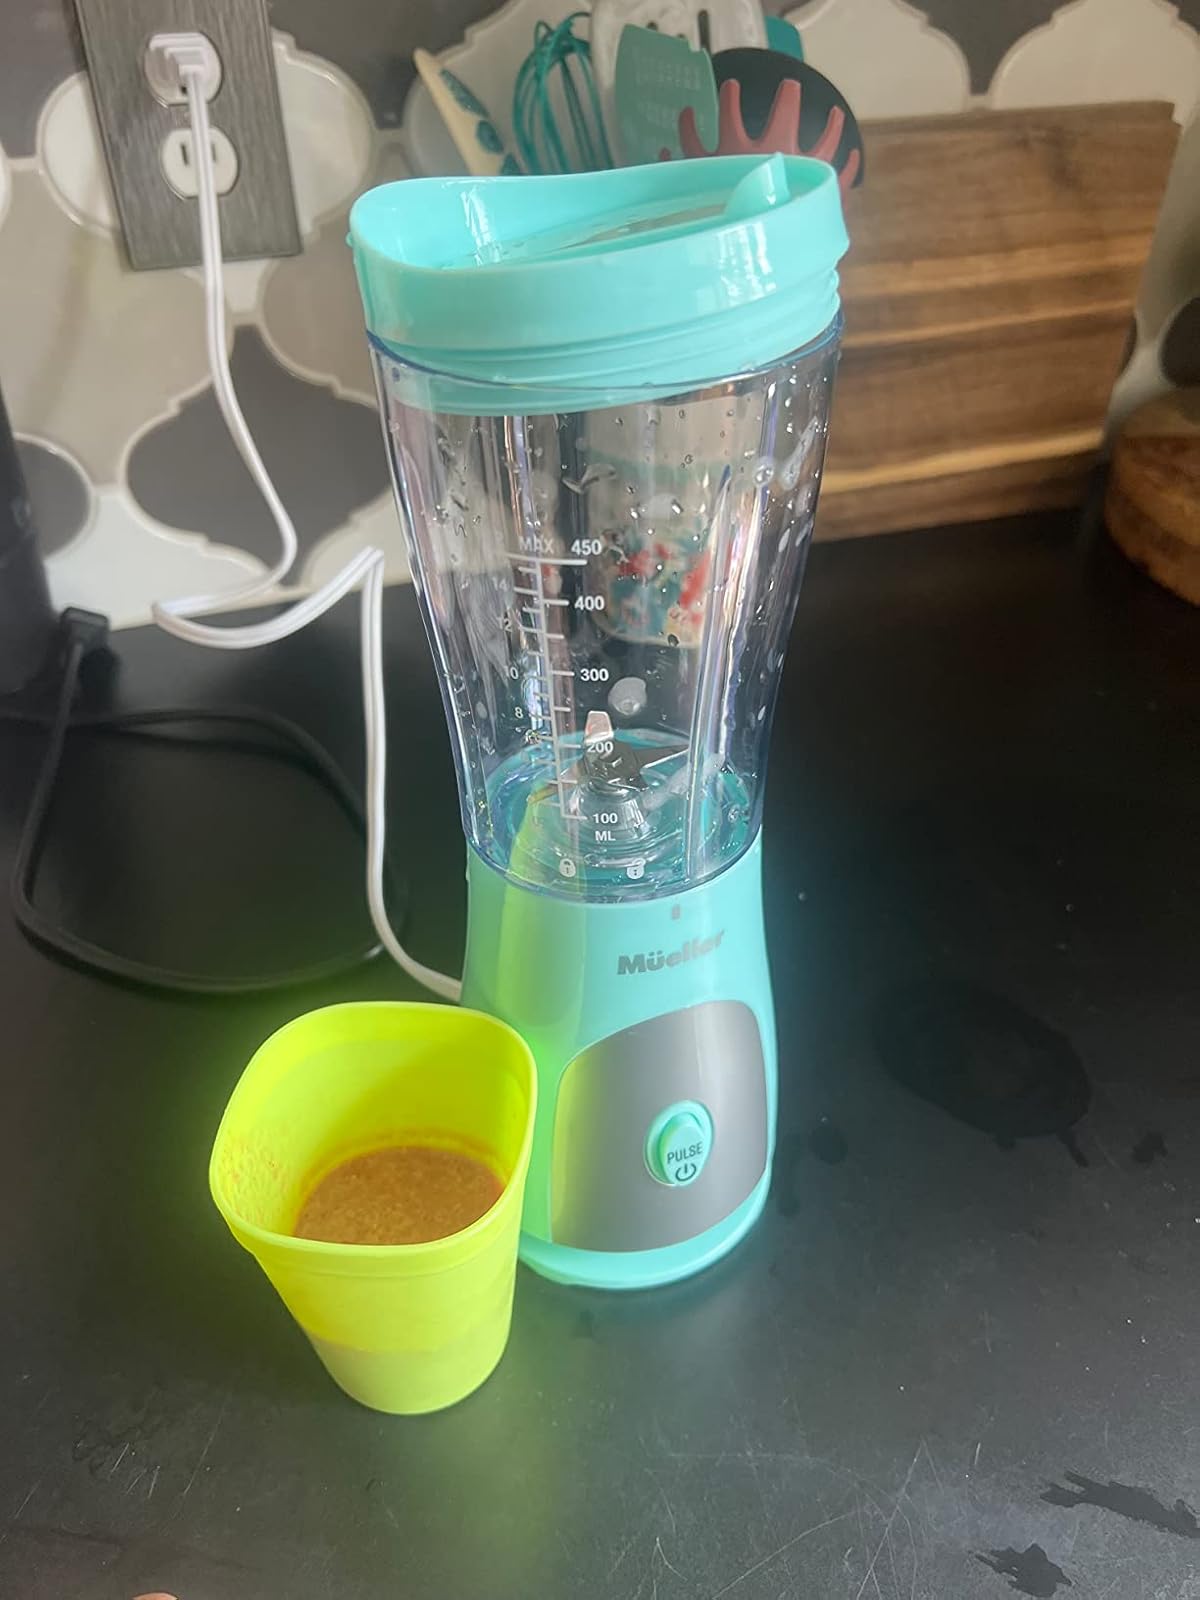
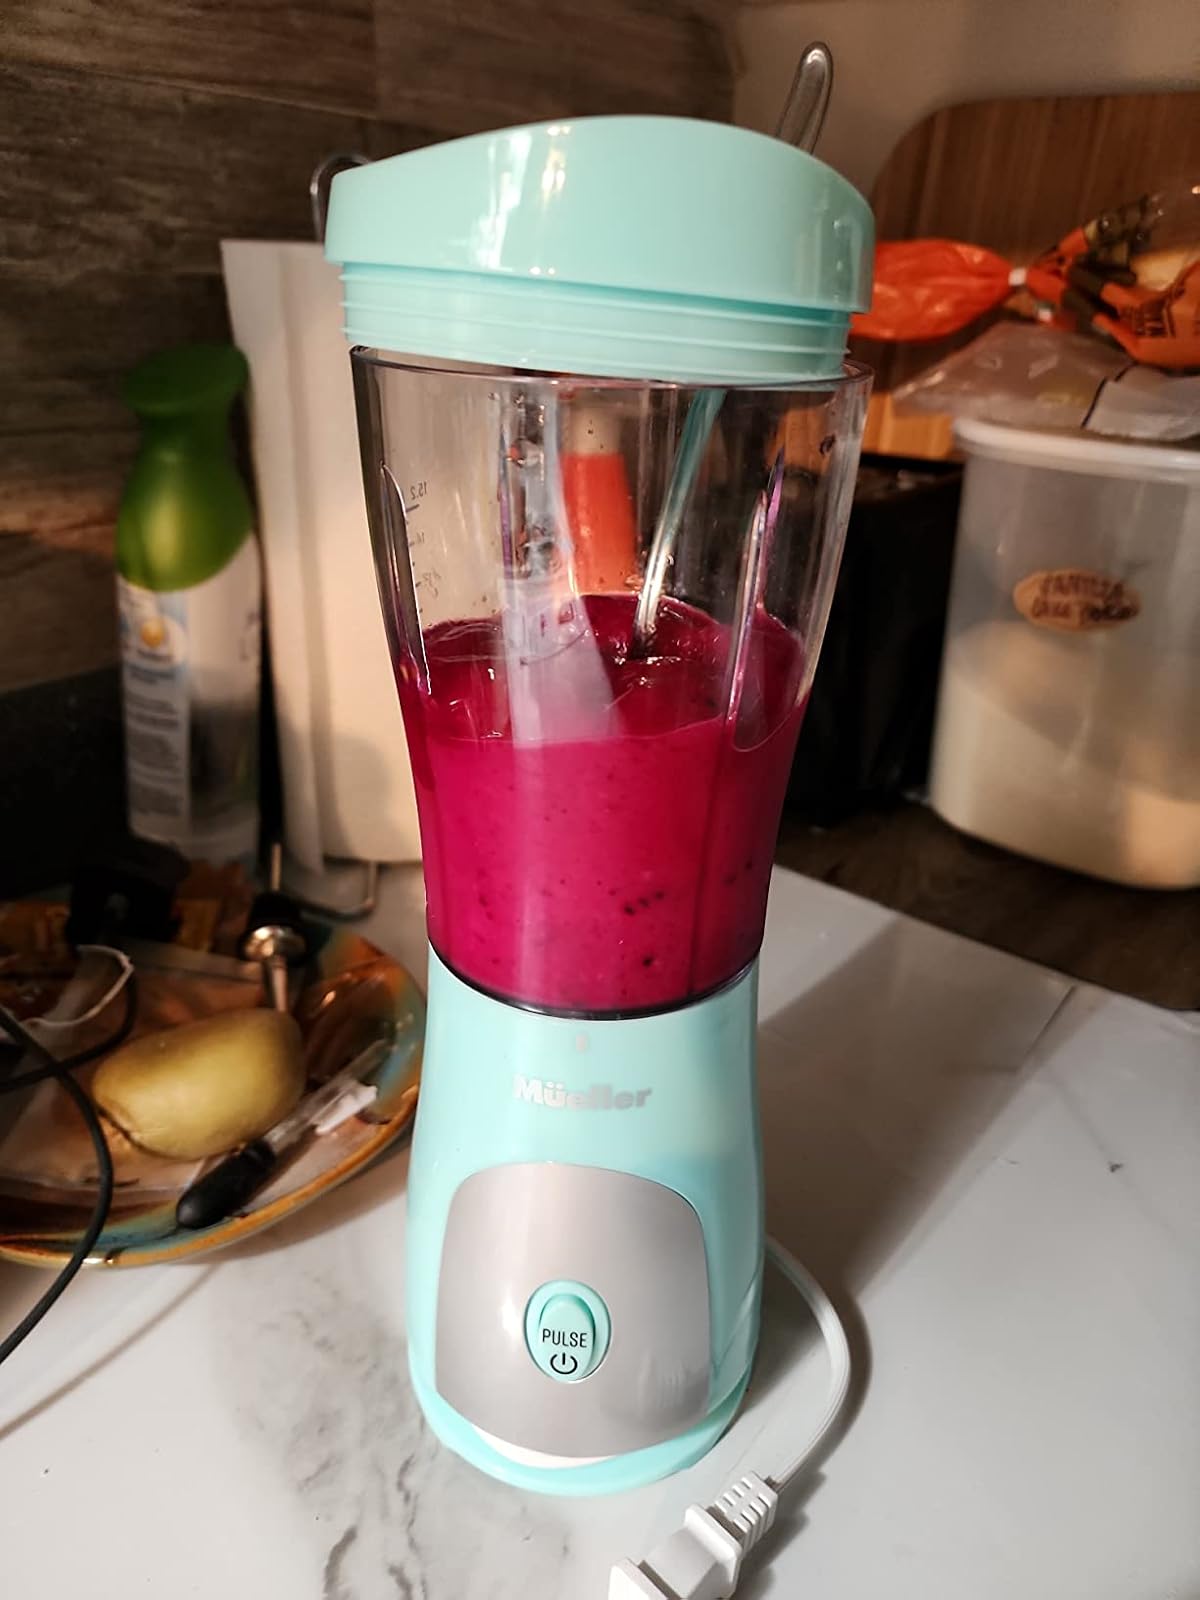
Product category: items_blender
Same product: yes